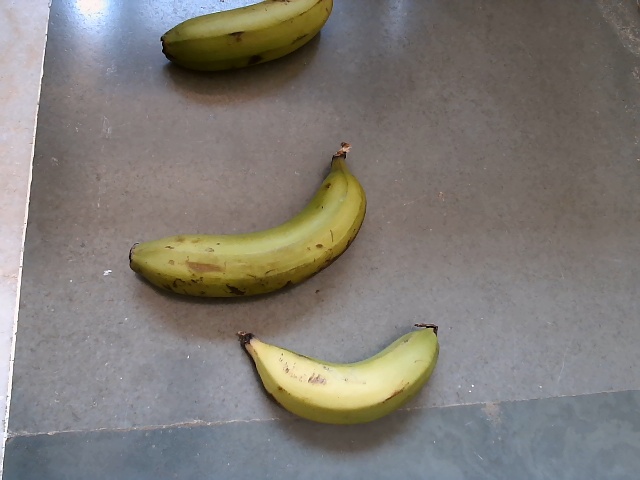
Label: Raw_Banana